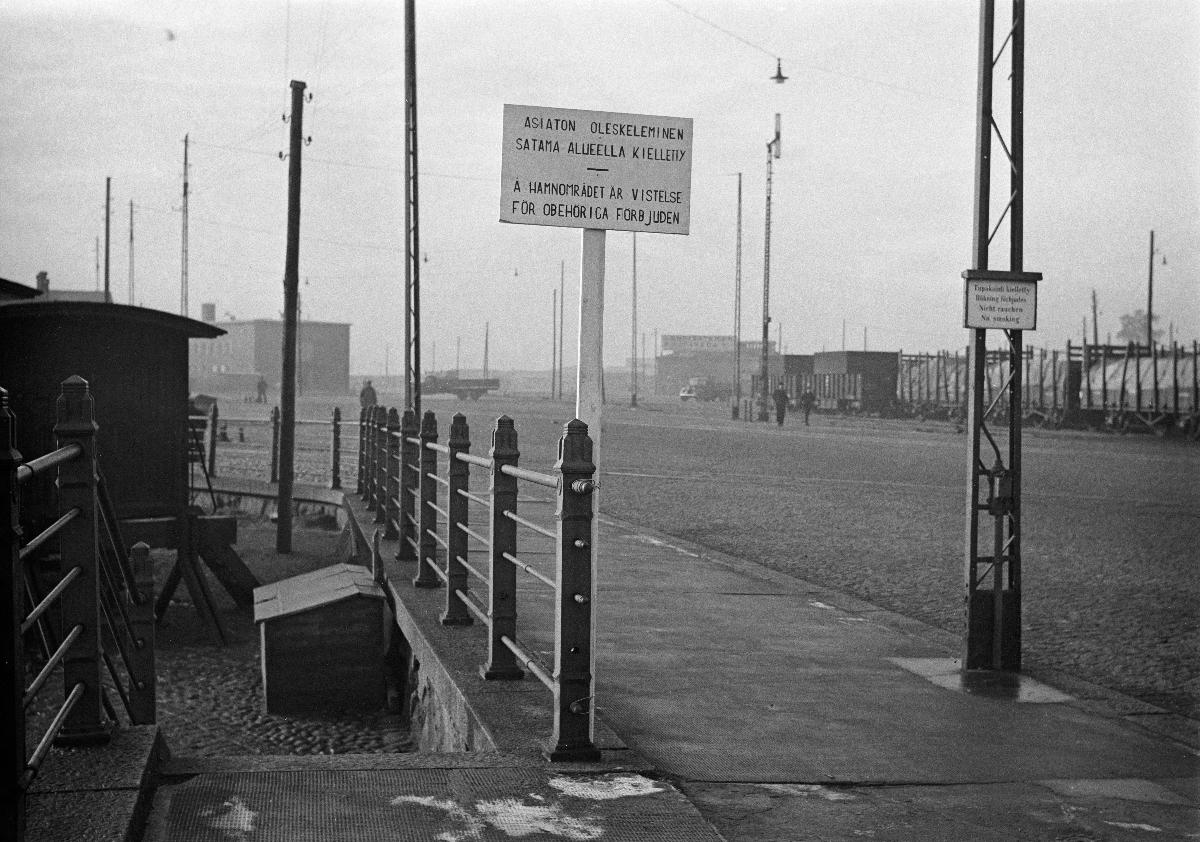
Tyhjä satama
Tom hamn; Empty harbour
sisällön kuvaus: Tyhjä satama Helsingissä 23.10.1939. content description: An empty harbour in Helsinki 23.10.1939. innehållsbeskrivning: En tom hamn i Helsingfors 23.10.1939.
Kuvaaja: Sundström, Hugo, kuvaaja
Vuosi: 1939
Paikka: Suomi, Uusimaa, Helsinki
Aiheet: HBL; satamat; vesiliikenne; kilvet ja kyltit; harbours; water traffic; seafare; harbors; signposts; signs; signboards and plates; hamnar; sjötrafik; sjöfart; skyltar